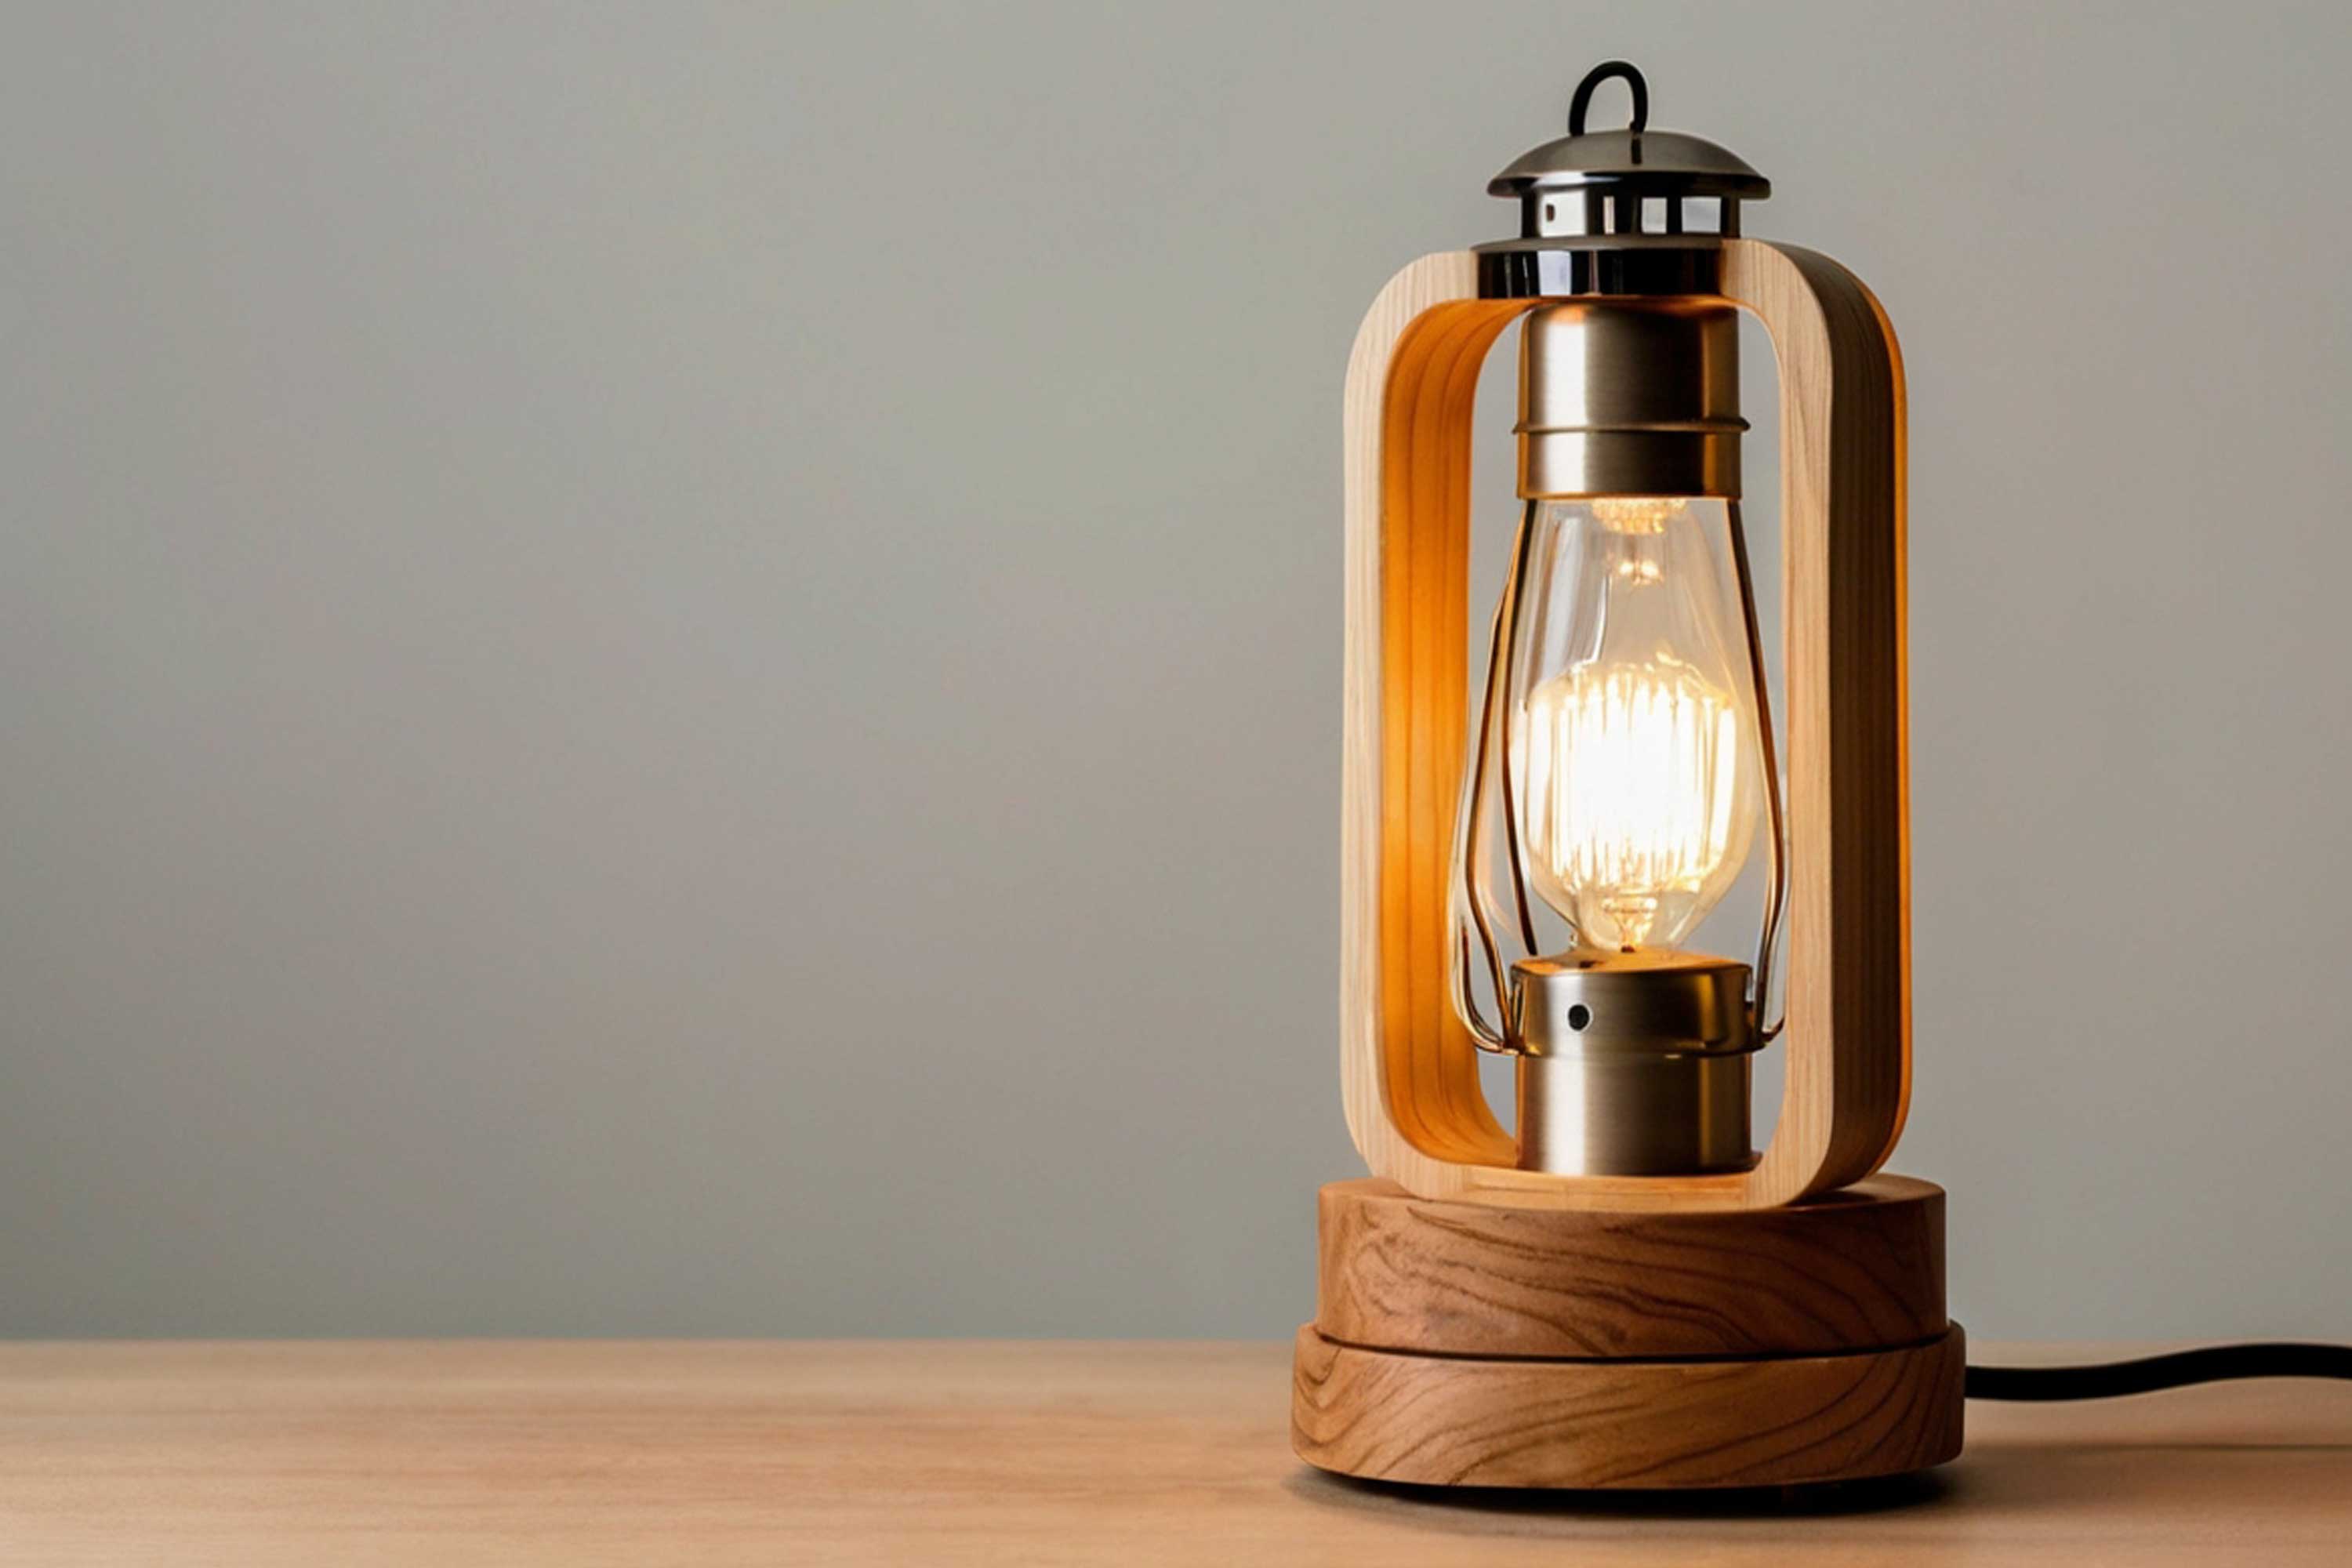
woodenlamps, lighting, homedecor, rusticlighting, naturallighting, sustainablefurniture, woodworking, artisancraft, handmade, tablelamps, floorlamps, woodtexture, woodgrain, ambientlighting, functionalart, modernhome, interiordesign, ecofriendly, naturalbeauty, warmglow, wood, amber, lamp, automotive lighting, gas, flooring, light bulb, hardwood, liquid, glass, lantern, metal, light fixture, art, heat, varnish, wood stain, plywood, lighting accessory, ceiling, home accessories, peach, still life photography, sconce, facial hair, room, wood flooring, ceiling fixture, circle, brass, interior design, laminate flooring